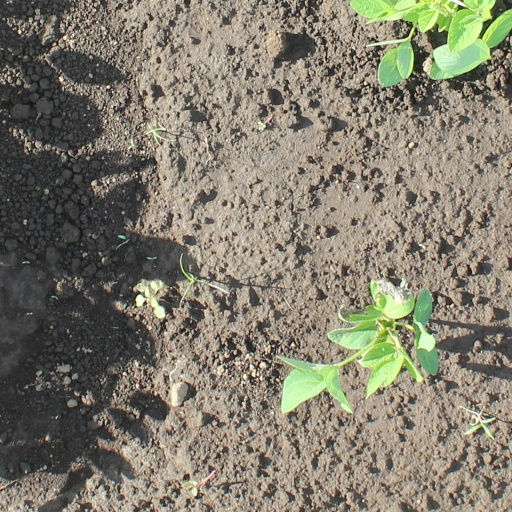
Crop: soybean